Plant

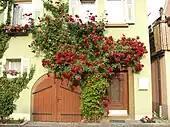
A rose espalier at Niedernhall in Germany

Thousands of plant species are cultivated for their beauty and to provide shade, modify temperatures, reduce wind, abate noise, provide privacy, and reduce soil erosion. Plants are the basis of a multibillion-dollar per year tourism industry, which includes travel to historic gardens, national parks, rainforests, forests with colourful autumn leaves, and festivals such as Japan's and America's cherry blossom festivals.